Henry Finkel

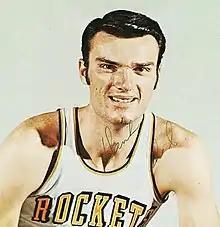
Finkel, circa 1969

Henry J. Finkel (born April 20, 1942) is an American basketball player whose professional career lasted from 1966 to 1975. Selected by the Los Angeles Lakers in second round of the 1966 NBA draft he remained with the team through 1966–67, then played with the San Diego Rockets from 1967 to 1969 and spent the remaining years with the Boston Celtics, when, during his next to last season, the Celtics won the 1974 NBA Championship.